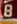
Number: 8